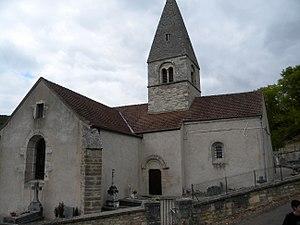
Église de Bouilland
Bouilland est une commune française située dans le département de la Côte-d'Or, en région Bourgogne-Franche-Comté.